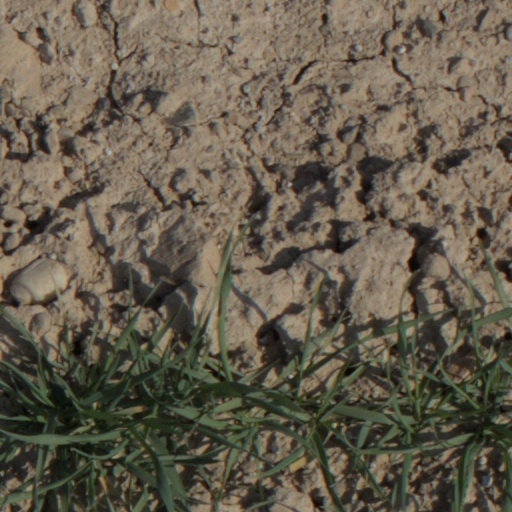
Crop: wheat